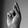
ASL letter: K